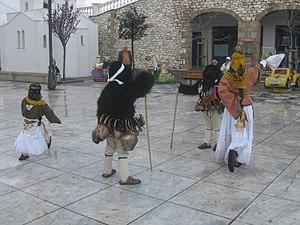
Déguisements traditionnels du carnaval de Skyros (enfants sur la place centrale).